Thedi Vandha Lakshmi

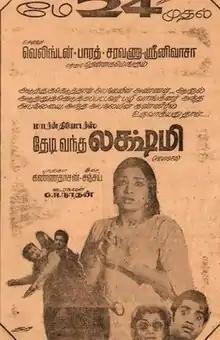
Theatrical release poster

Thedi Vandha Lakshmi is a 1973 Indian Tamil-language crime thriller film, directed by G. R. Nathan and produced by Modern Theatres. The film stars Jaishankar and Lakshmi. It was released on 24 May 1973, and performed poorly at the box office.